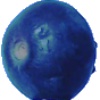
Label: huckleberry